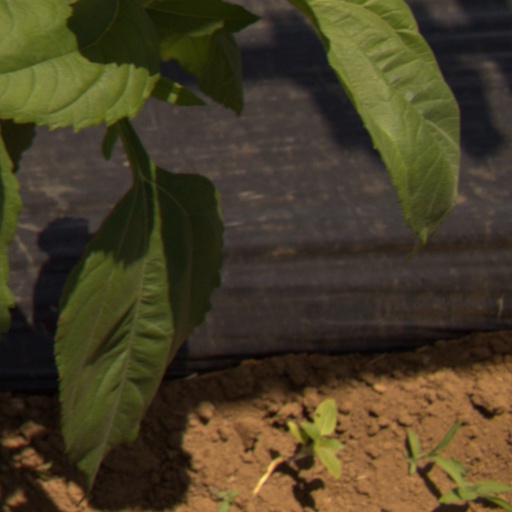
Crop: Jerusalem artichoke